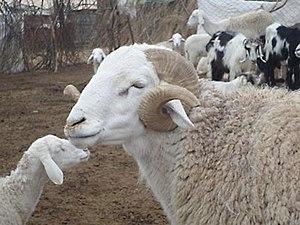
Ouled Djellal
Le cheptel ovin mondial compte un milliard de têtes. Classées par pays, voici une liste des principales races de moutons connues :
L'Ouled Djellal ou Arabe blanche est la plus importante des races ovines algériennes.